Footwear Design and Development Institute

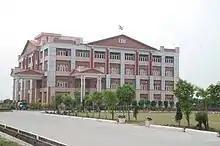
FDDI Campus Fursatganj (Raebareli)

It has campuses at Noida, Fursatganj (Raebareli), Chandigarh, Ankleshwar, Guna, Chennai, Patna, Hyderabad, Kolkata, Rohtak, Chhindwara and Jodhpur.